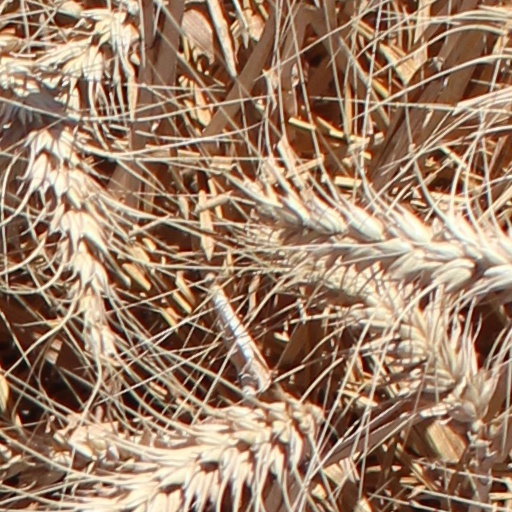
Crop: wheat